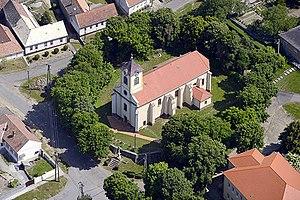
Apc est un village et une commune du comitat de Heves en Hongrie.